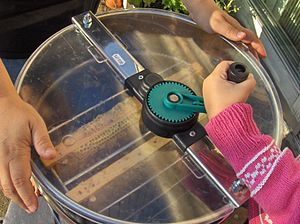
Honningslynge
En lille honningslynge i aktion
En honningslynge er en maskine, der ved hjælp af centrifugalkraft slynger honningen ud af honningtavlerne.